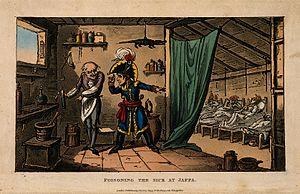
Jaffa est la partie sud, ancienne, de la ville de Tel Aviv-Jaffa en Israël. C'est l'un des ports les plus anciens de la côte orientale de la mer Méditerranée.